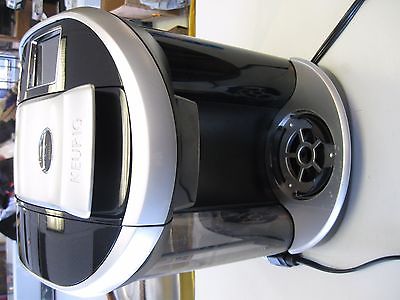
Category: coffee maker